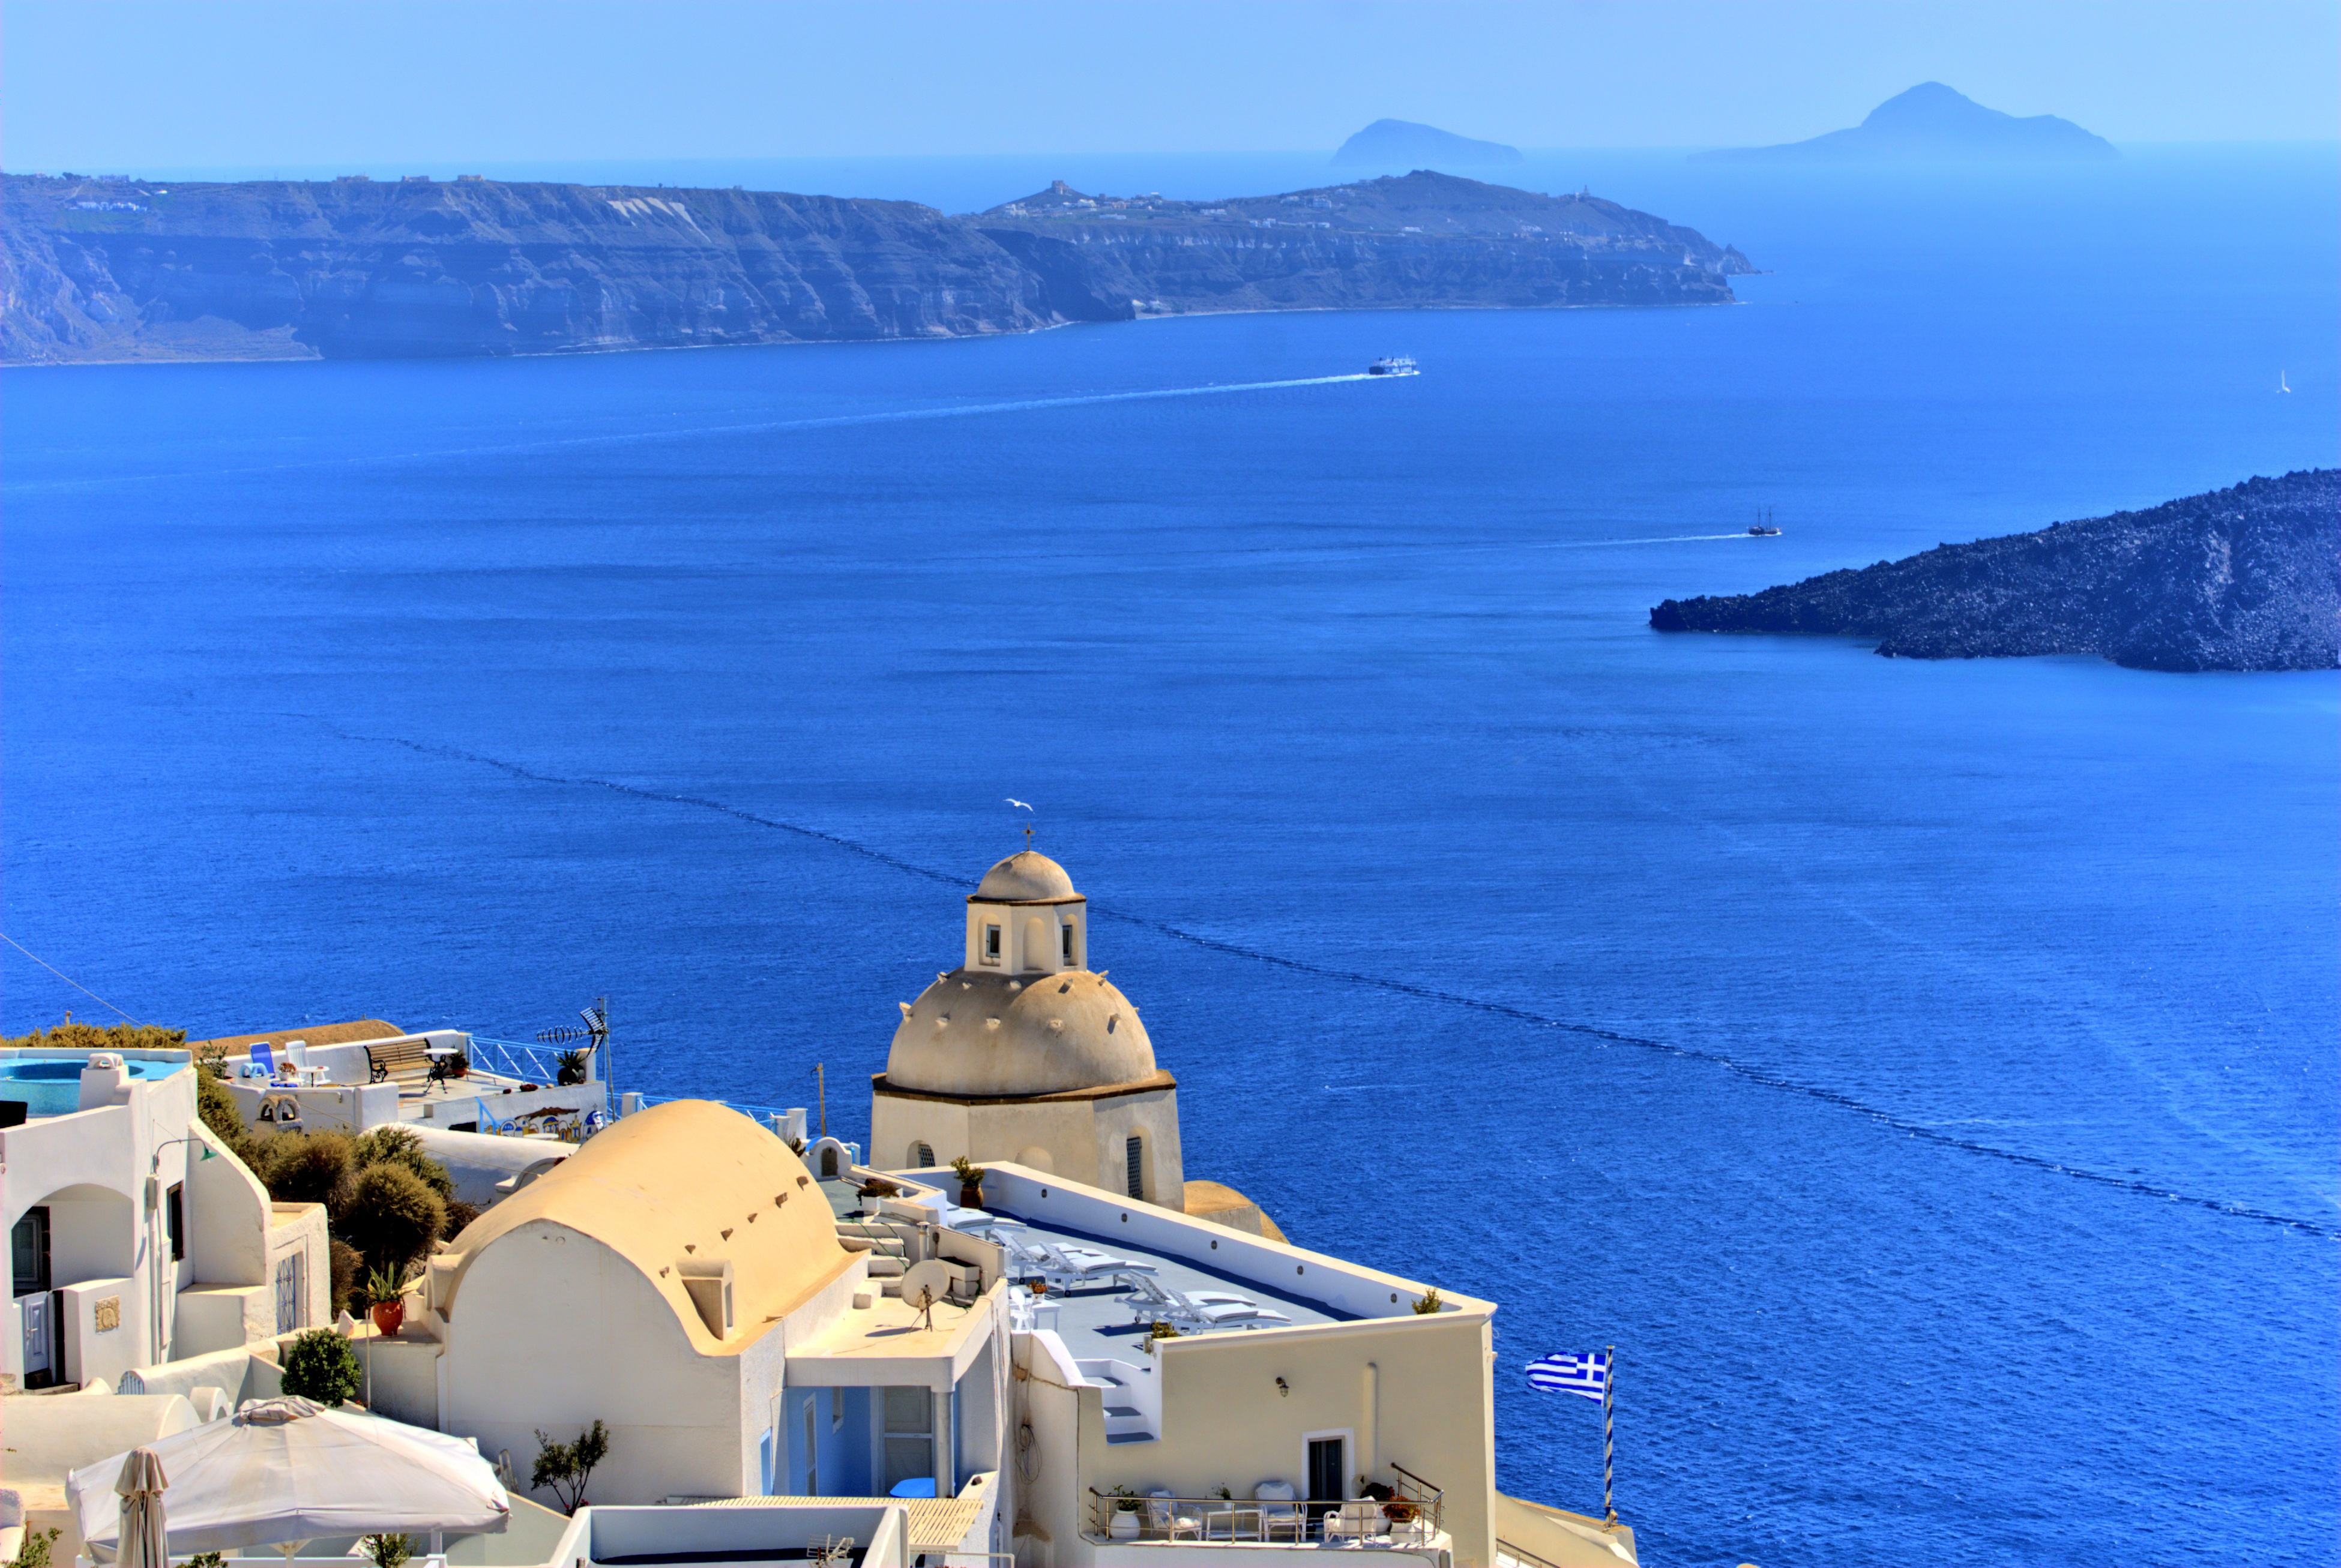
landscape, sea, coast, water, nature, ocean, sky, view, summer, vacation, vehicle, weather, holiday, bay, blue, arctic, tourism, heat, clouds, santorini, holidays, greece, the sun, cape, the stones